Scrambled Eggs Super!

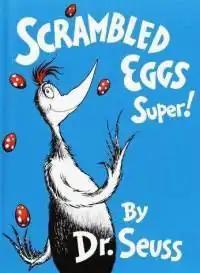

Scrambled Eggs Super! is a 1953 children's book written and illustrated by American children's author Dr. Seuss. The story is told from the point of view of a boy named Peter T. Hooper, who makes scrambled eggs prepared from eggs belonging to various exotic birds.